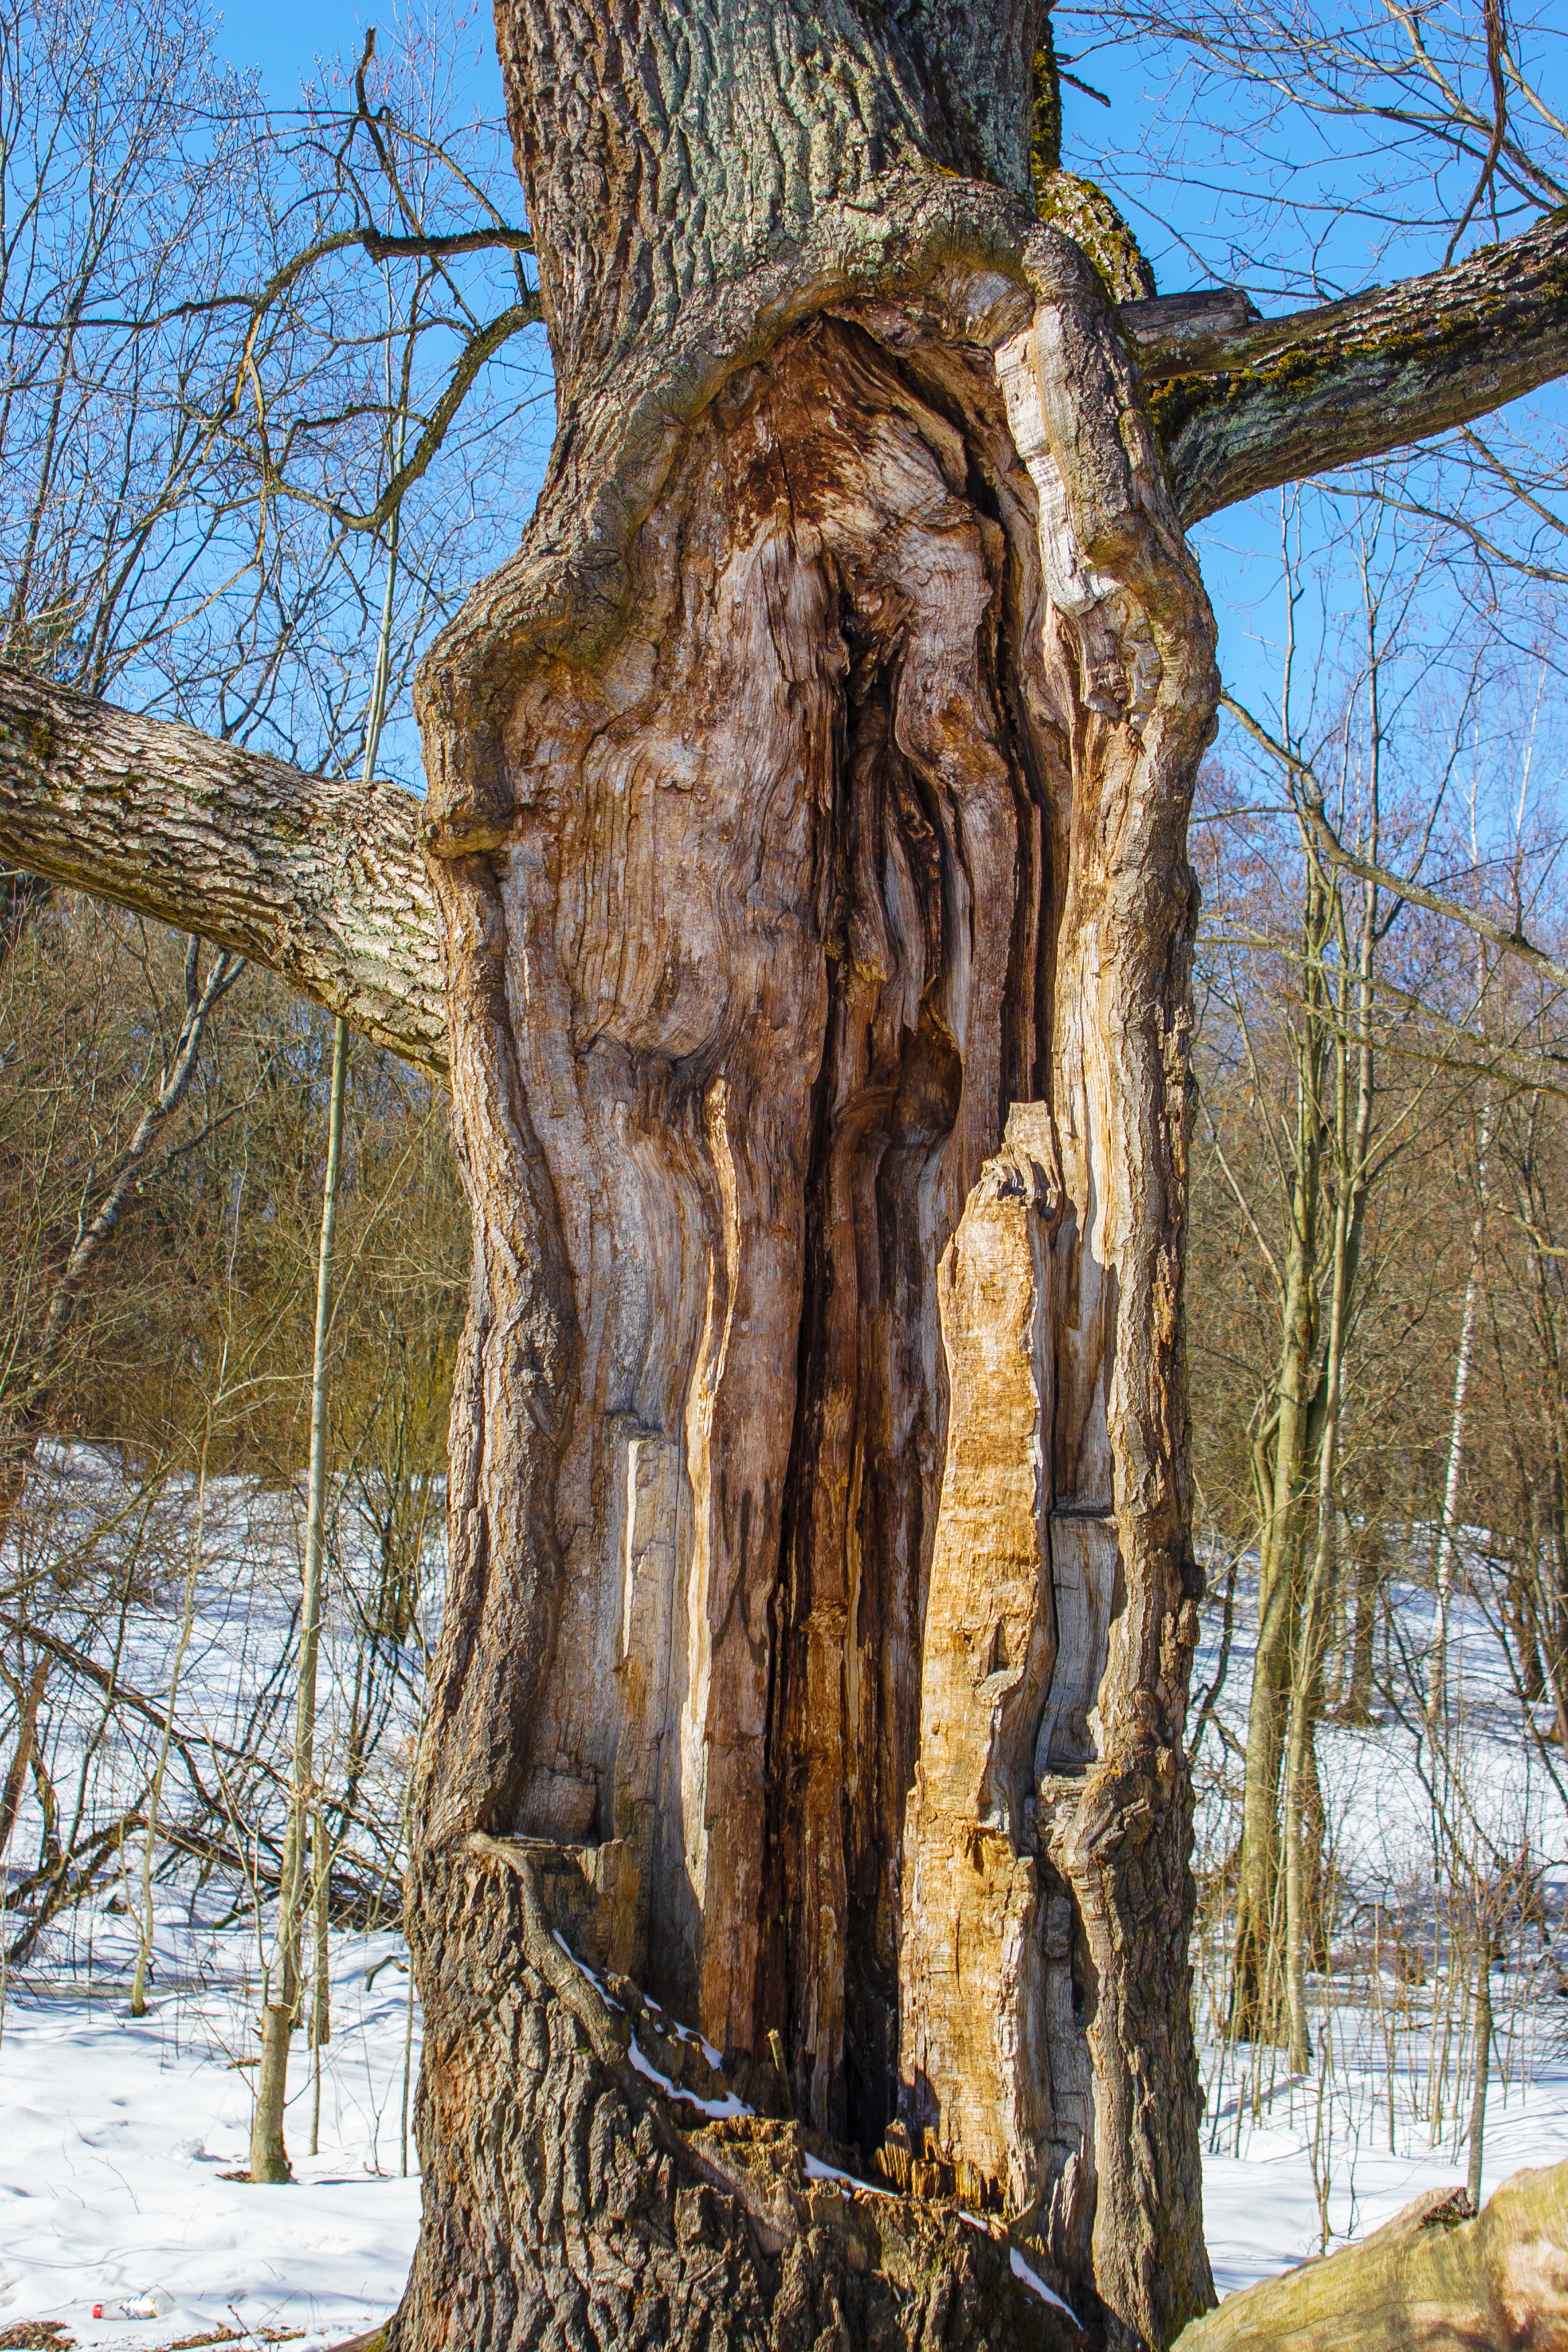
images, sky, natural landscape, branch, twig, wood, trunk, tree, snow, biome, woody plant, grass, freezing, Tints and shades, landscape, plant, forest, deciduous, woodland, rock, grove, nature reserve, winter, Environmental art, art, temperate broadleaf and mixed forest, Northern hardwood forest, plant stem, root, old growth forest, birch family, bedrock, tropical and subtropical coniferous forests, outcrop